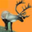
Label: deer